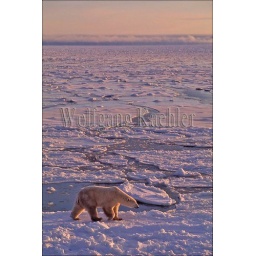
Canada, manitoba, near churchill, polar bear walking on sea ice